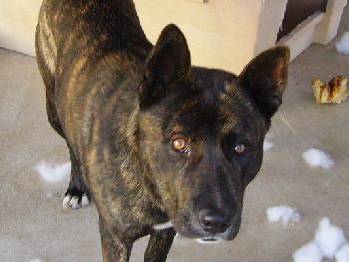
Label: dog